Waffen-SS

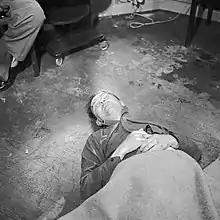

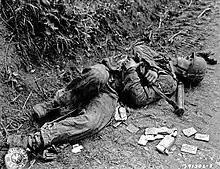
"Waffen-SS" casualty in northern France, June 1944

The "Waffen-SS" expanded further in 1943: in February the 9th SS Panzer Division "Hohenstaufen" and its sister division, the 10th SS Panzer Division "Frundsberg", were formed in France. They were followed in July by the 11th SS Volunteer Panzergrenadier Division "Nordland" created from Norwegian and Danish volunteers. September saw the formation of the 12th SS Panzer Division "Hitlerjugend" using volunteers from the Hitler Youth. Himmler and Berger successfully appealed to Hitler to form a Bosnian Muslim division, and the 13th Waffen Mountain Division of the SS "Handschar" (1st Croatian), the first non-Germanic division, was formed, to fight Josip Broz Tito's Yugoslav Partisans. This was followed by the 14th Waffen Grenadier Division of the SS (1st Galician) formed from volunteers from Galicia in western Ukraine. The 15th Waffen Grenadier Division of the SS (1st Latvian) was created in 1943, using compulsory military service in the "Ostland". The final new division of 1943 was the 16th SS Panzergrenadier Division "Reichsführer-SS", which was created using the "Sturmbrigade Reichsführer SS" as a cadre. By the end of the year, the "Waffen-SS" had increased in size from eight divisions and some brigades to 16 divisions. By 1943 the "Waffen-SS" could no longer claim to be an "elite" fighting force. Recruitment and conscription based on "numerical over qualitative expansion" took place, with many of the "foreign" units being good for only rear-guard duty.